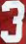
Number: 3